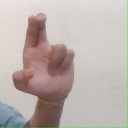
अक्षर: आ